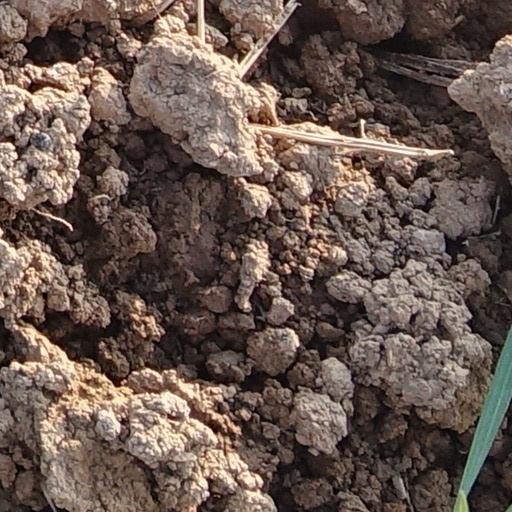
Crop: wheat